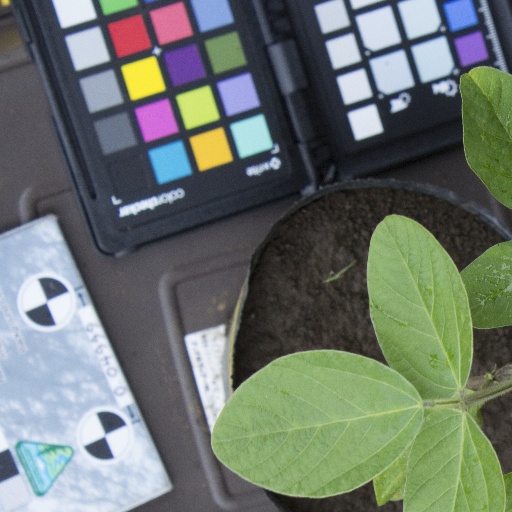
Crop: soybean